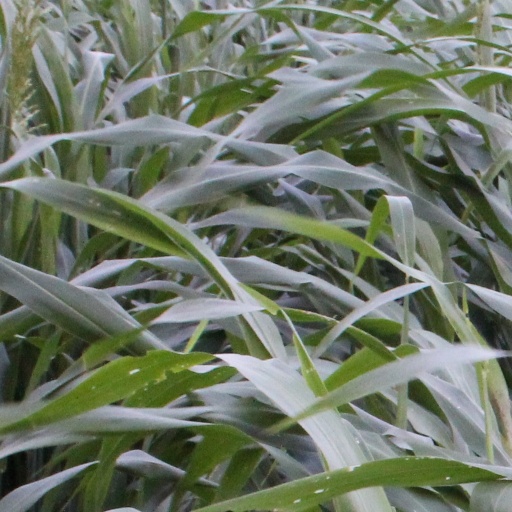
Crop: sorghum